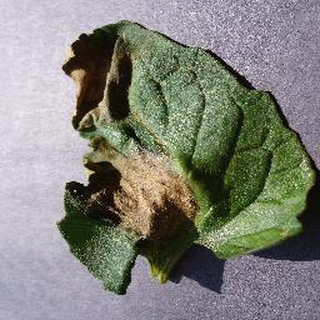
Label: tomato_late_blight